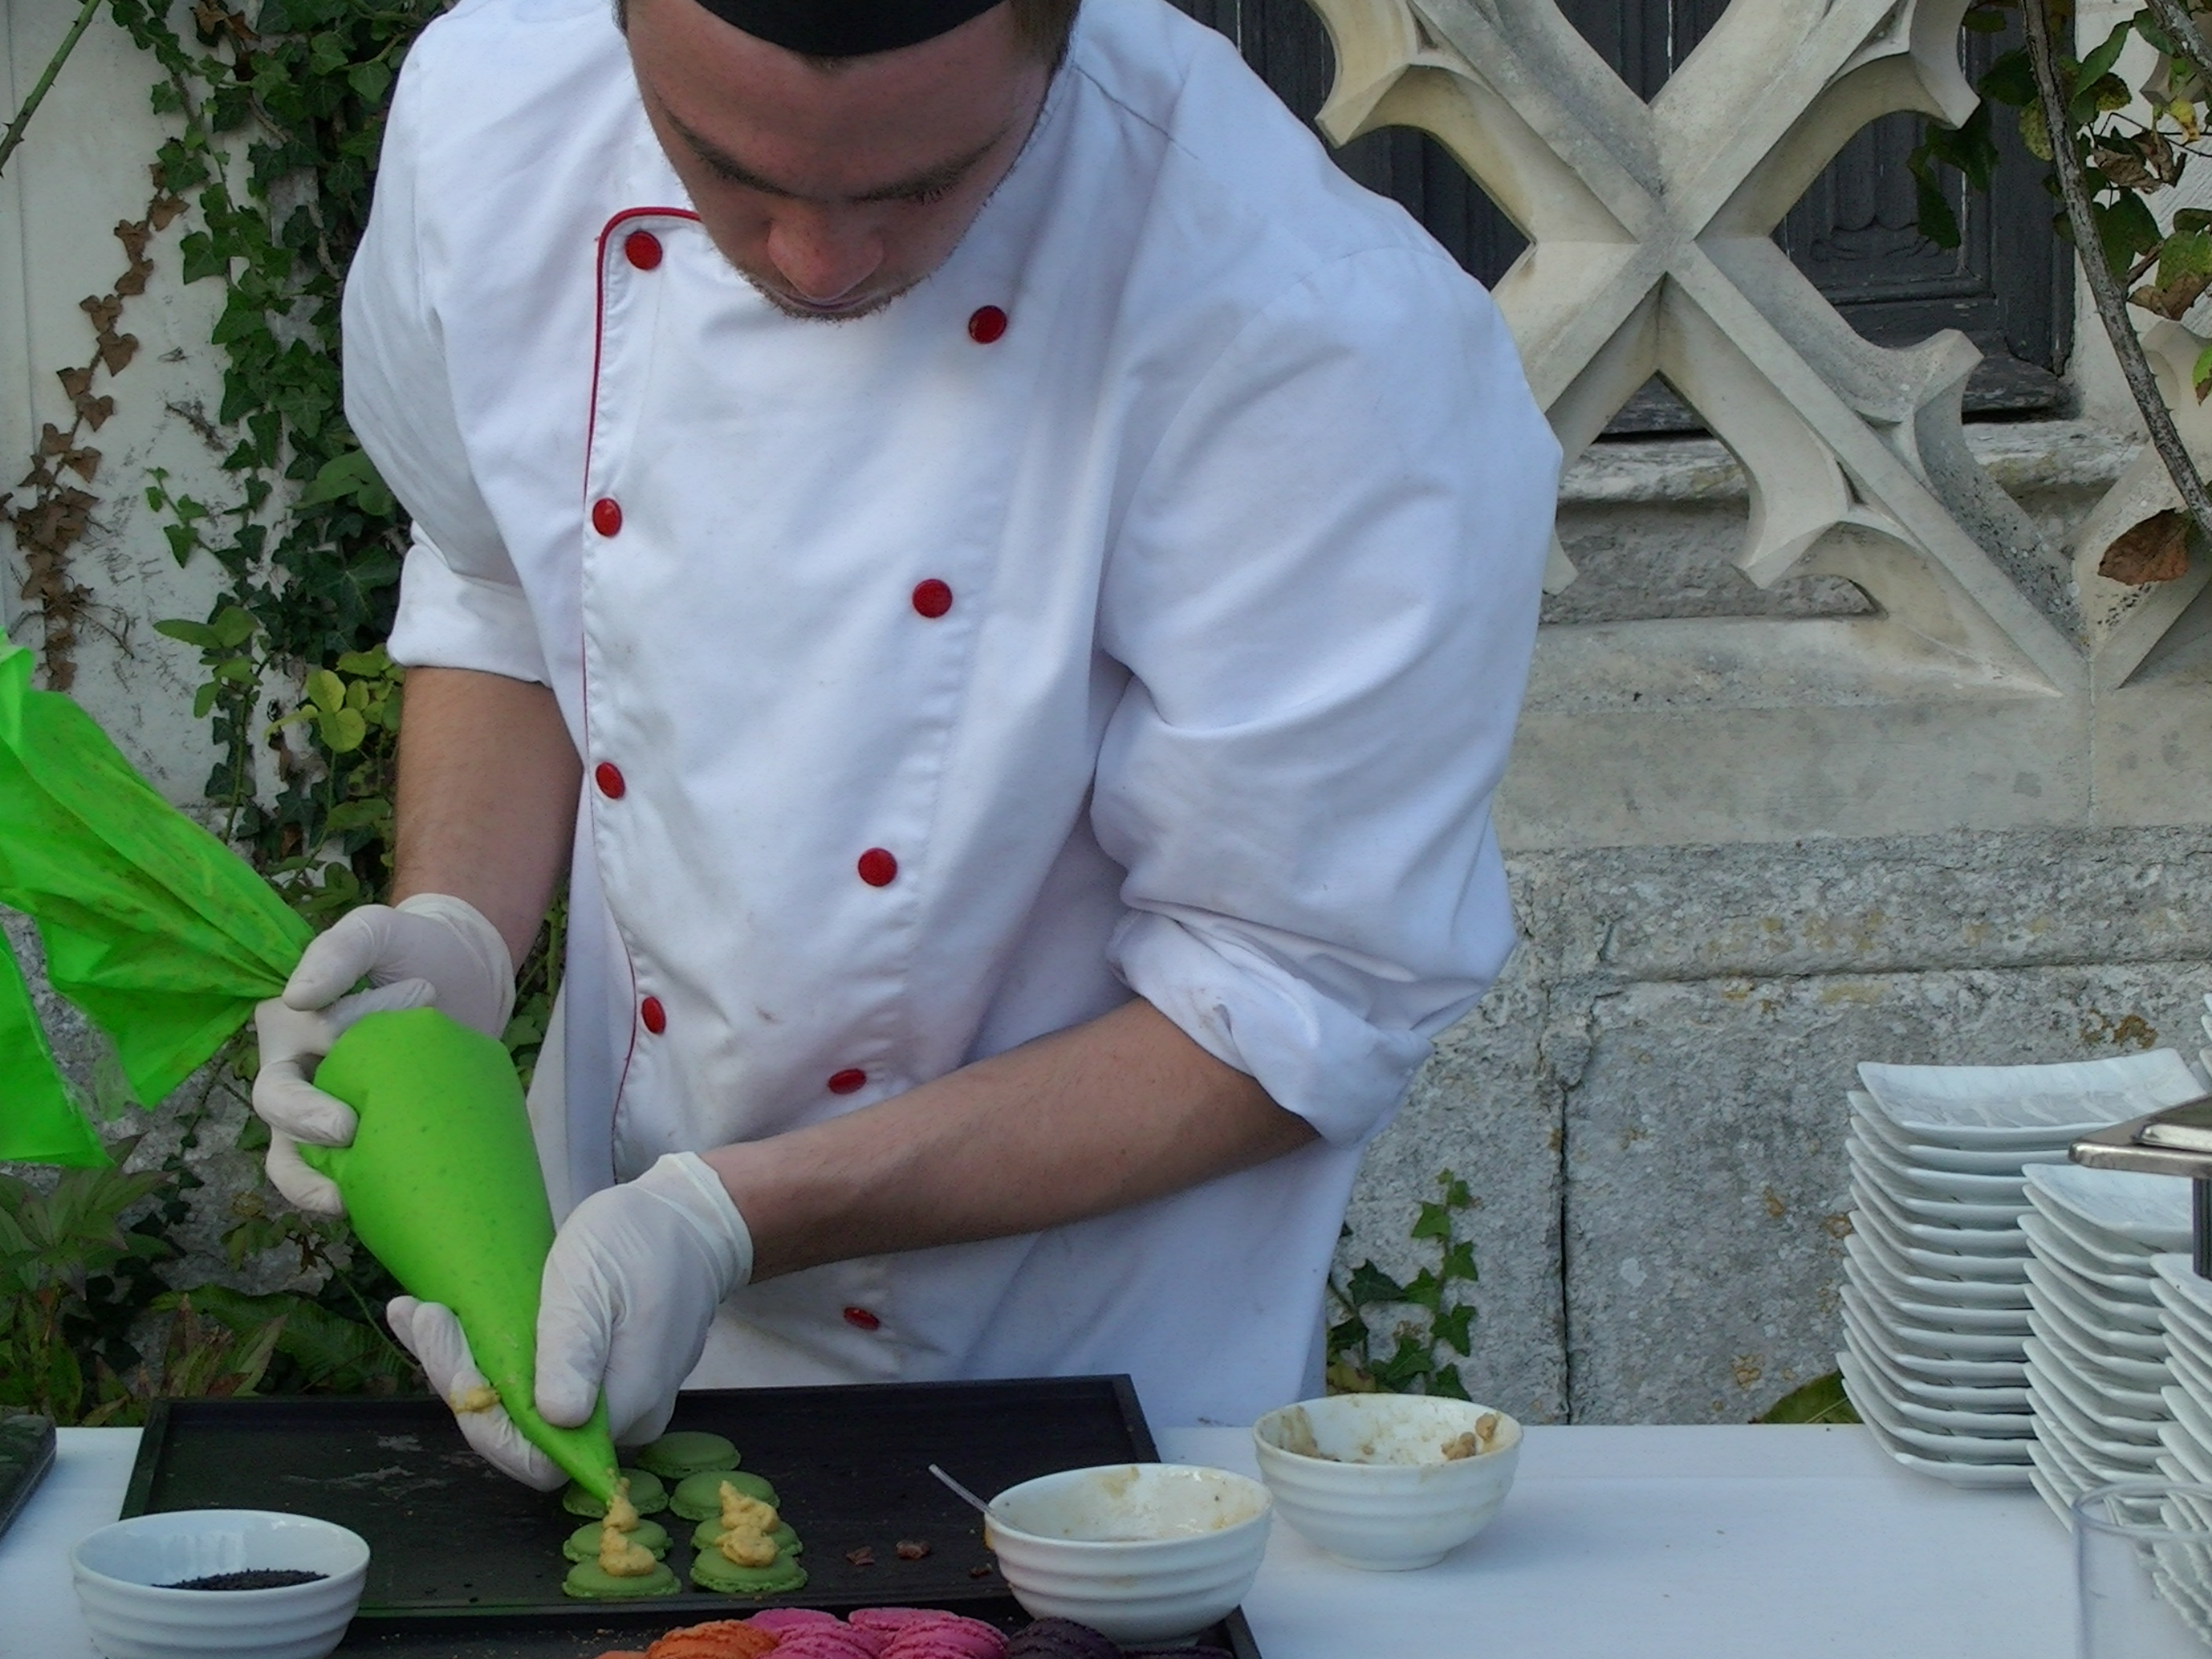
person, dish, cooking, professional, profession, chef, cook, eating, floristry, taste, culinary art